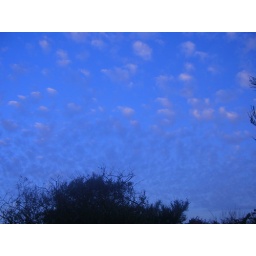
Sheeps in the blue sky